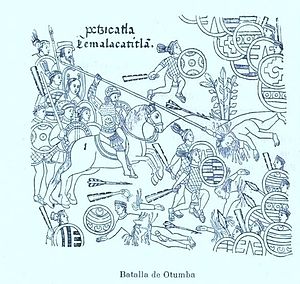
Krig / Historie / Fra religionskrig til verdenskrig
I slaget ved Otumba i 1520 vandt Cortes’ spanske kavaleri og infanteri en afgørende sejr over en talmæssigt overlegen aztekisk hær.
Krig er en tilstand af væbnet konflikt mellem samfund eller stater, en tilstand normalt kendetegnet ved ekstremt agressive og voldelige handlinger, ødelæggelse og død. Krigsførelse er betegnelsen for de måder som krigshandlinger udføres på, hvad enten de udføres af regulære militære styrker eller mere irregulære militser. I total krig er krigsførelsen ikke begrænset til militære mål, men fører oftest til omfattende ødelæggelse og tab blandt civile. Det modsatte af krig er fred. Årsagerne til krig kan være et ønske om at erobre landområder, opnå adgang til råstoffer, historiske nationale stridigheder eller uoverensstemmelser om religion.